Architecture of Mexico

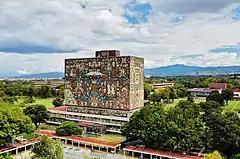
UNAM Ciudad Universitaria with Central Library (1954)

Another late Baroque style in Mexico is often called Mexican Churrigueresque after the Spanish Churriguera family, who made altarpieces at this time. However, the more technical term for this very exuberant, anti-classical style is ultra Baroque. It originated in Spain as architectural decoration, spreading to sculpture and furniture carving. In Spain, the definitive element of ultra Baroque was the use of the Salomonic column along with the profuse decoration. In Mexico, the Salomonic column appears as well but the main distinctive aspect of Mexican ultra Baroque is the use of the estipite column in both buildings and altarpieces. This is not a true column, but rather an elongated base in the form of an inverted, truncated pyramid. This can be seen in the Mexico City Cathedral in the Altar of the Kings and the main portal of the Tabernacle.